The Tenant of Wildfell Hall

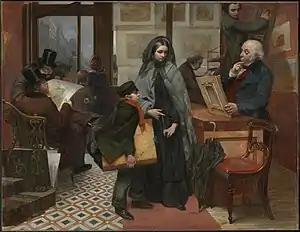
The story of Helen Graham, according to Samantha Ellis, may have inspired Emily Mary Osborn's painting "Nameless and Friendless" (1857), which depicts a widow attempting to make a living as an artist.

Nicole A. Diederich has argued that in "The Tenant" Anne Brontë constructs marriage and remarriage as a comparative and competitive practice that restricts Helen's rights and talents. Helen's artistic ability plays a central role in her relationships with both Gilbert and Arthur. Her alternating freedom to paint and inability to do so on her own terms not only complicate Helen's definition as wife, widow, and artist, but also enable Anne Brontë to criticize the domestic sphere as established by marriage and re-established with remarriage.